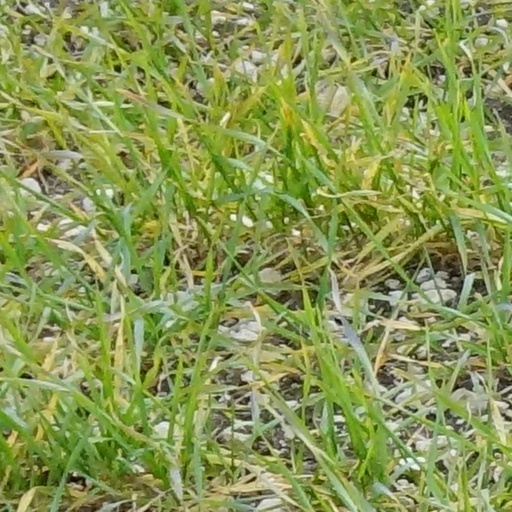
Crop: wheat